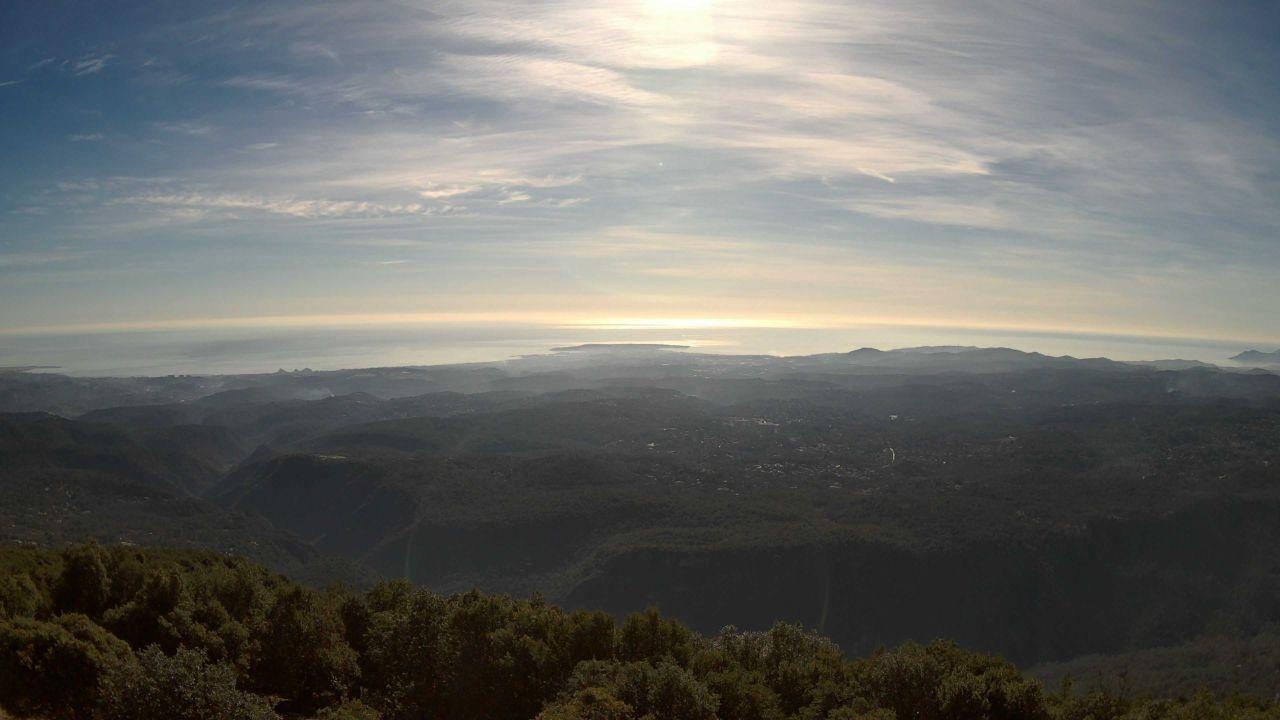
Fire: no
Smoke: yes